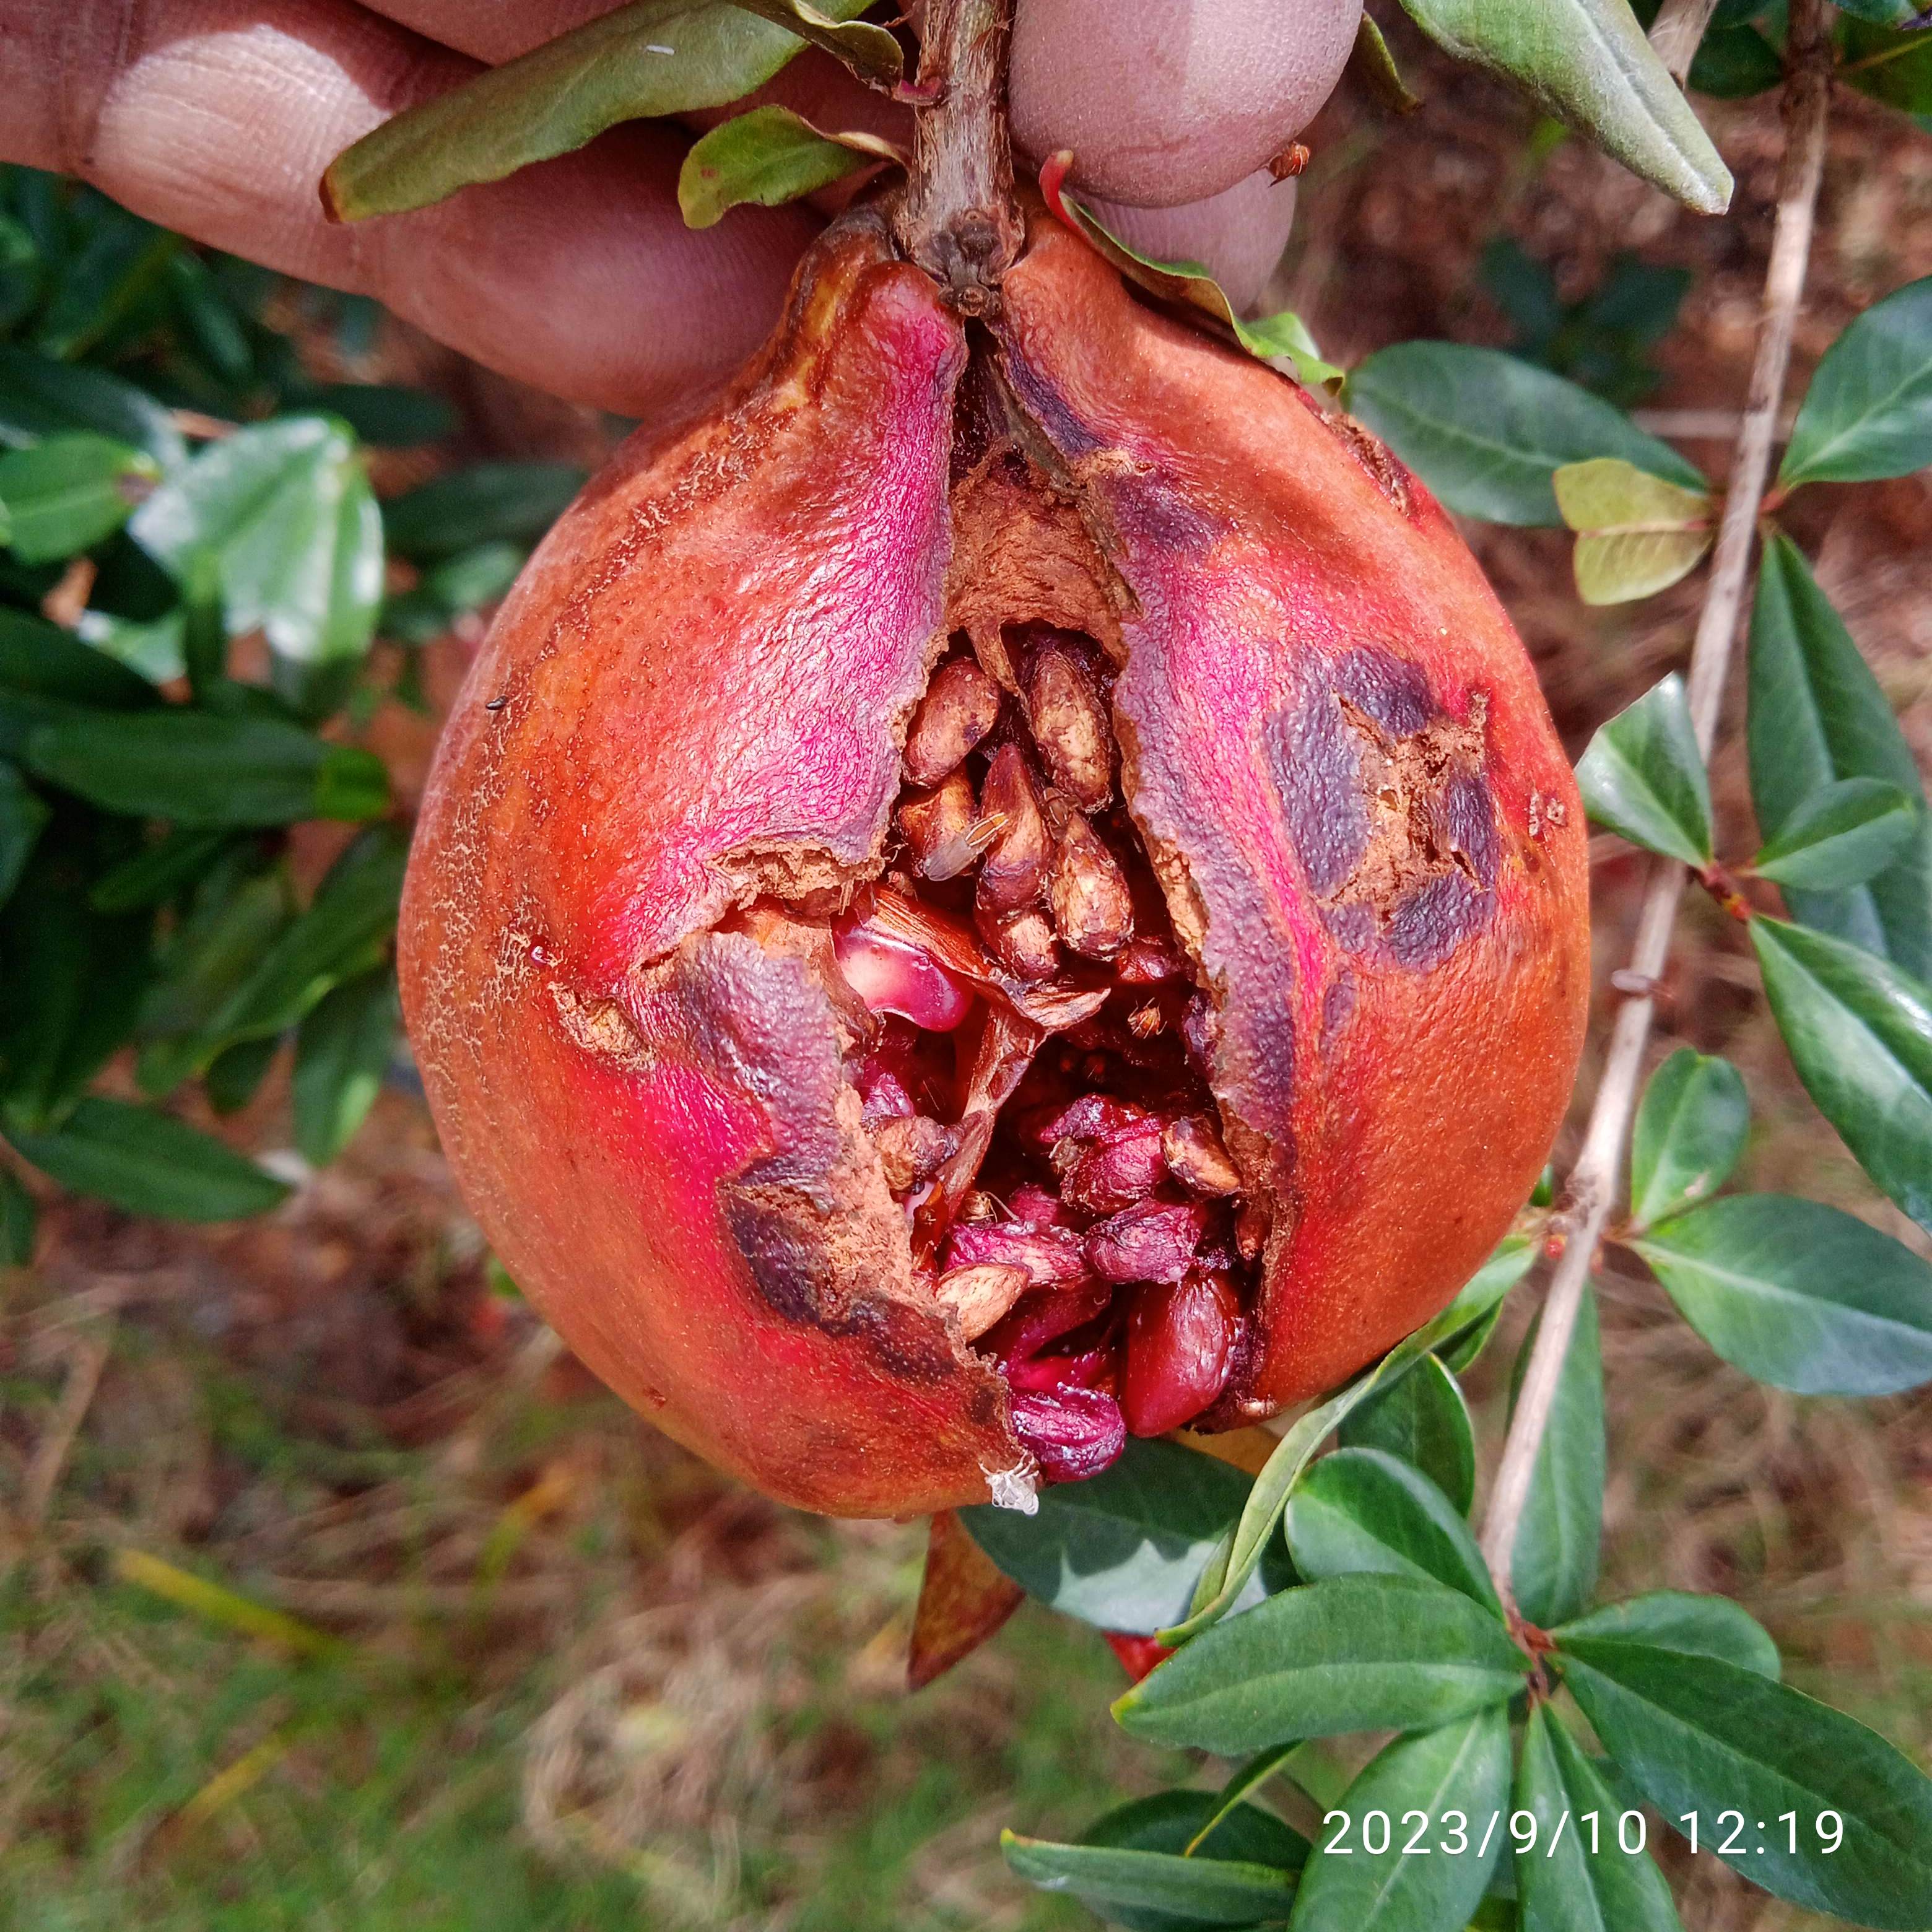
Label: Bacterial_Blight